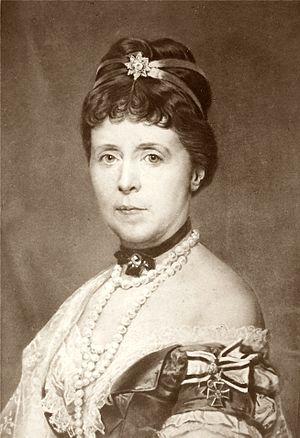
Frédéric III, de son nom complet Frédéric Guillaume Nicolas Charles de Hohenzollern est né le 18 octobre 1831 à Potsdam, en Prusse, et décédé le 15 juin 1888 en cette même ville. Régnant du 9 mars 1888 au 15 juin de la même année, il est le huitième roi de Prusse et le deuxième empereur allemand.
Victoria Adélaïde Marie Louise du Royaume-Uni, princesse royale de Grande-Bretagne et d'Irlande puis, par son mariage, reine de Prusse et impératrice allemande, est née le 21 novembre 1840 au palais de Buckingham, à Londres, et morte le 5 août 1901 à Friedrichshof, en Allemagne. Fille aînée de la reine Victoria du Royaume-Uni et du prince Albert, elle est impératrice allemande et reine de Prusse durant les 99 jours de règne de son époux, Frédéric III.
L'Ordre de Louise a été fondée en 1814 par Frédéric-Guillaume III de Prusse en l'honneur de sa défunte épouse, la très aimée reine Louise.